Albert, Duke of Prussia

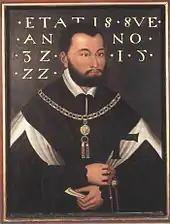
As grand master of the Teutonic Order, painting from 1522

Duke Frederick of Saxony, grand master of the Teutonic Order, died in December 1510. Albert was chosen as his successor early in 1511 in the hope that his relationship to his maternal uncle, Sigismund I the Old, Grand Duke of Lithuania and king of Poland, would facilitate a settlement of the disputes over eastern Prussia, which had been held by the order under Polish suzerainty since the Second Peace of Thorn (1466).